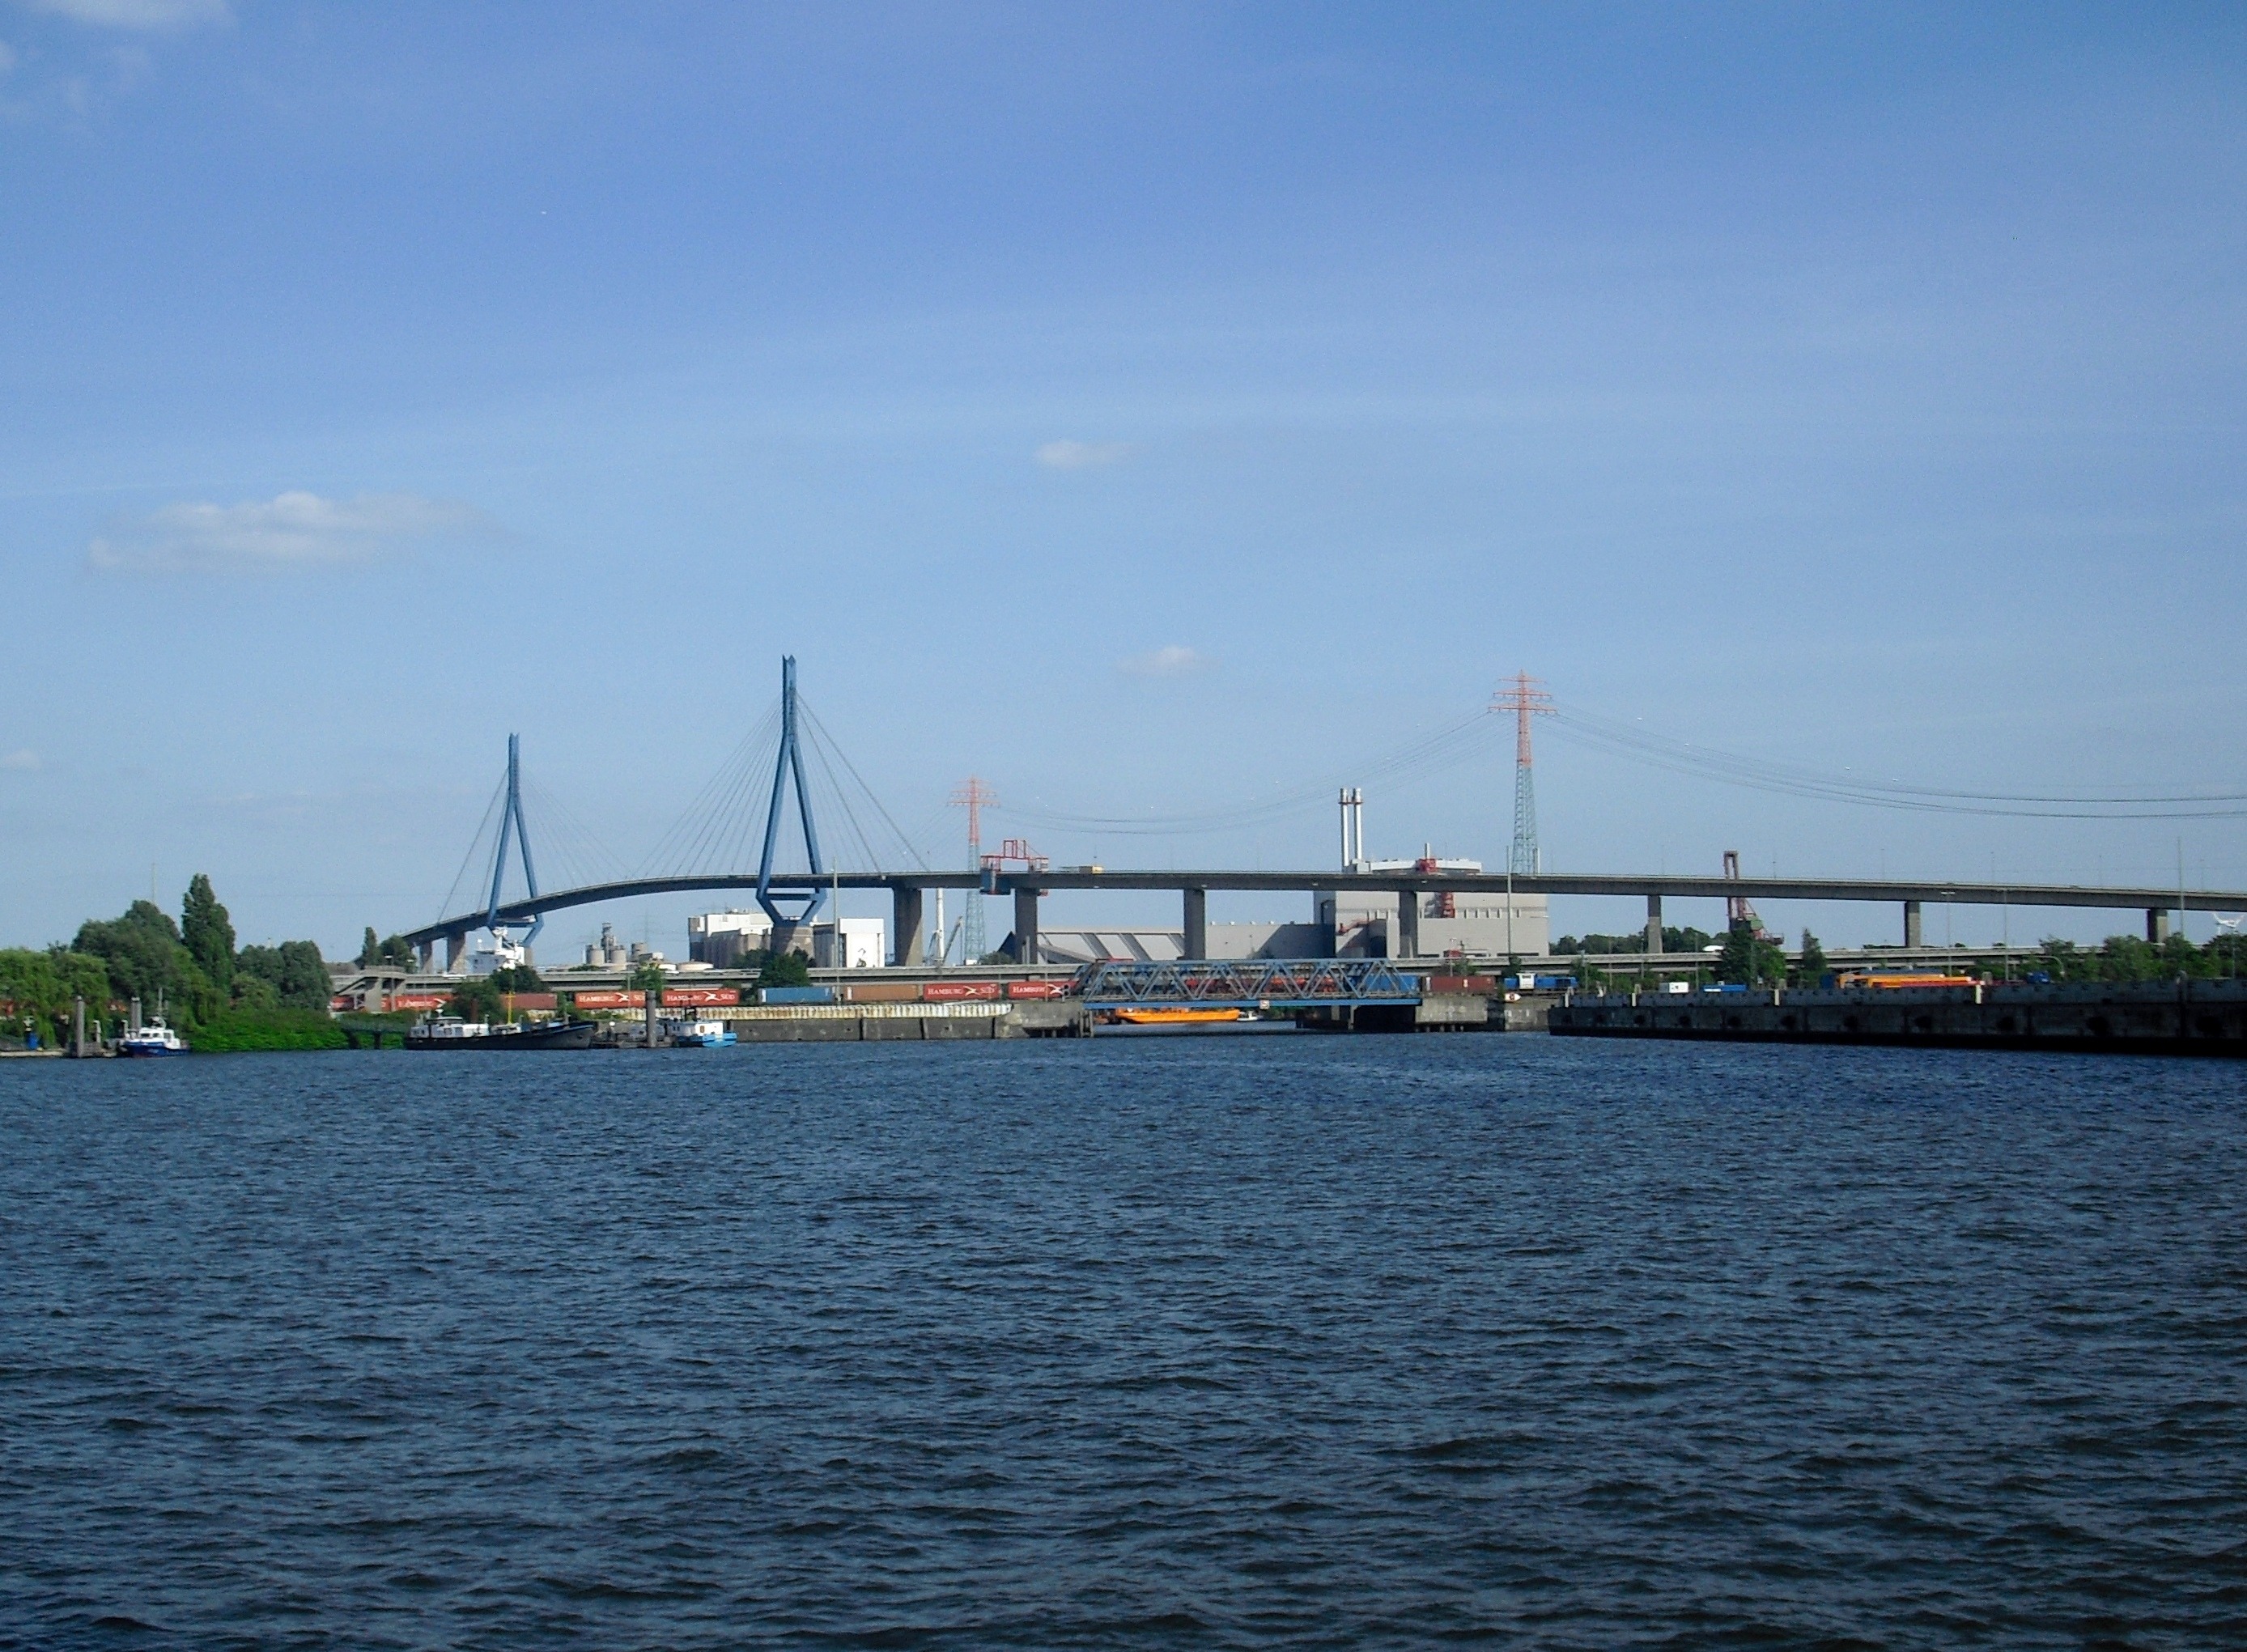
sea, water, dock, bridge, river, vehicle, bay, harbor, marina, port, waterway, boating, channel, elbe, hamburg, port city, nonbuilding structure